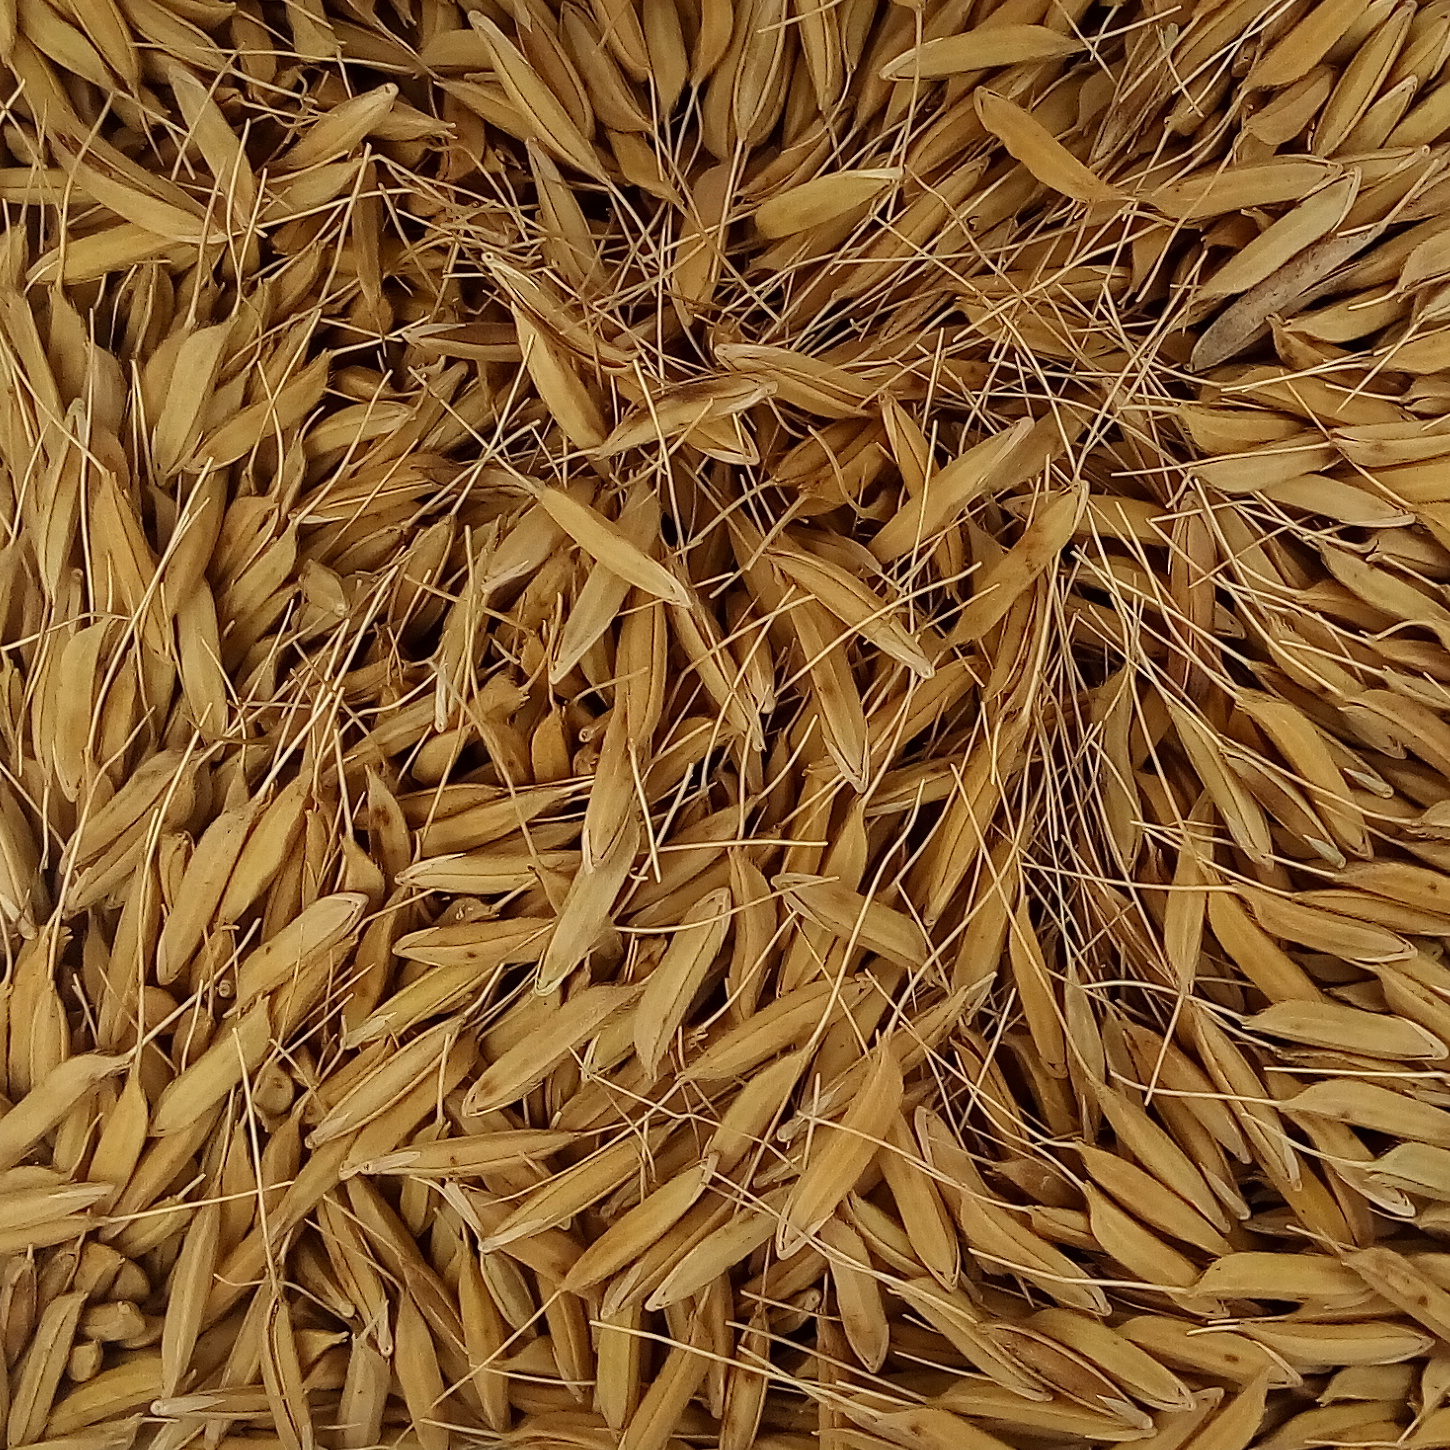
Rice seed variety: PB_6